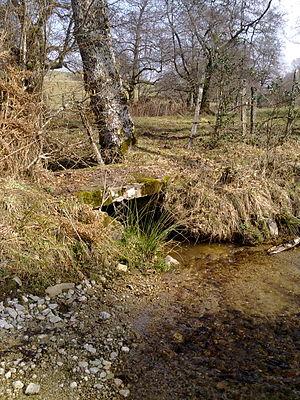
Pont en pierre au lieu dit ""le Passage""."
Espinasse est une commune française de la région Auvergne-Rhône-Alpes, située dans le département du Puy-de-Dôme, au nord-ouest de l'arrondissement de Riom. Ses habitants sont appelés les Espinassois.